T. Abdul Rahman

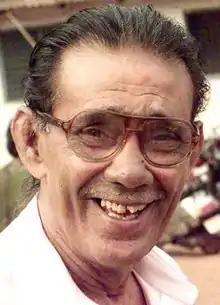

T. Abdul Rahman (1934 – 15 December 2002), also known as Olympian Rahman, was an Indian football defender from Kozhikode, Kerala, who represented the country at the Summer Olympics. He played as a defender. Abdul Rahman was a member of the Indian football team that reached the semi-final in the 1956 Melbourne Olympics.